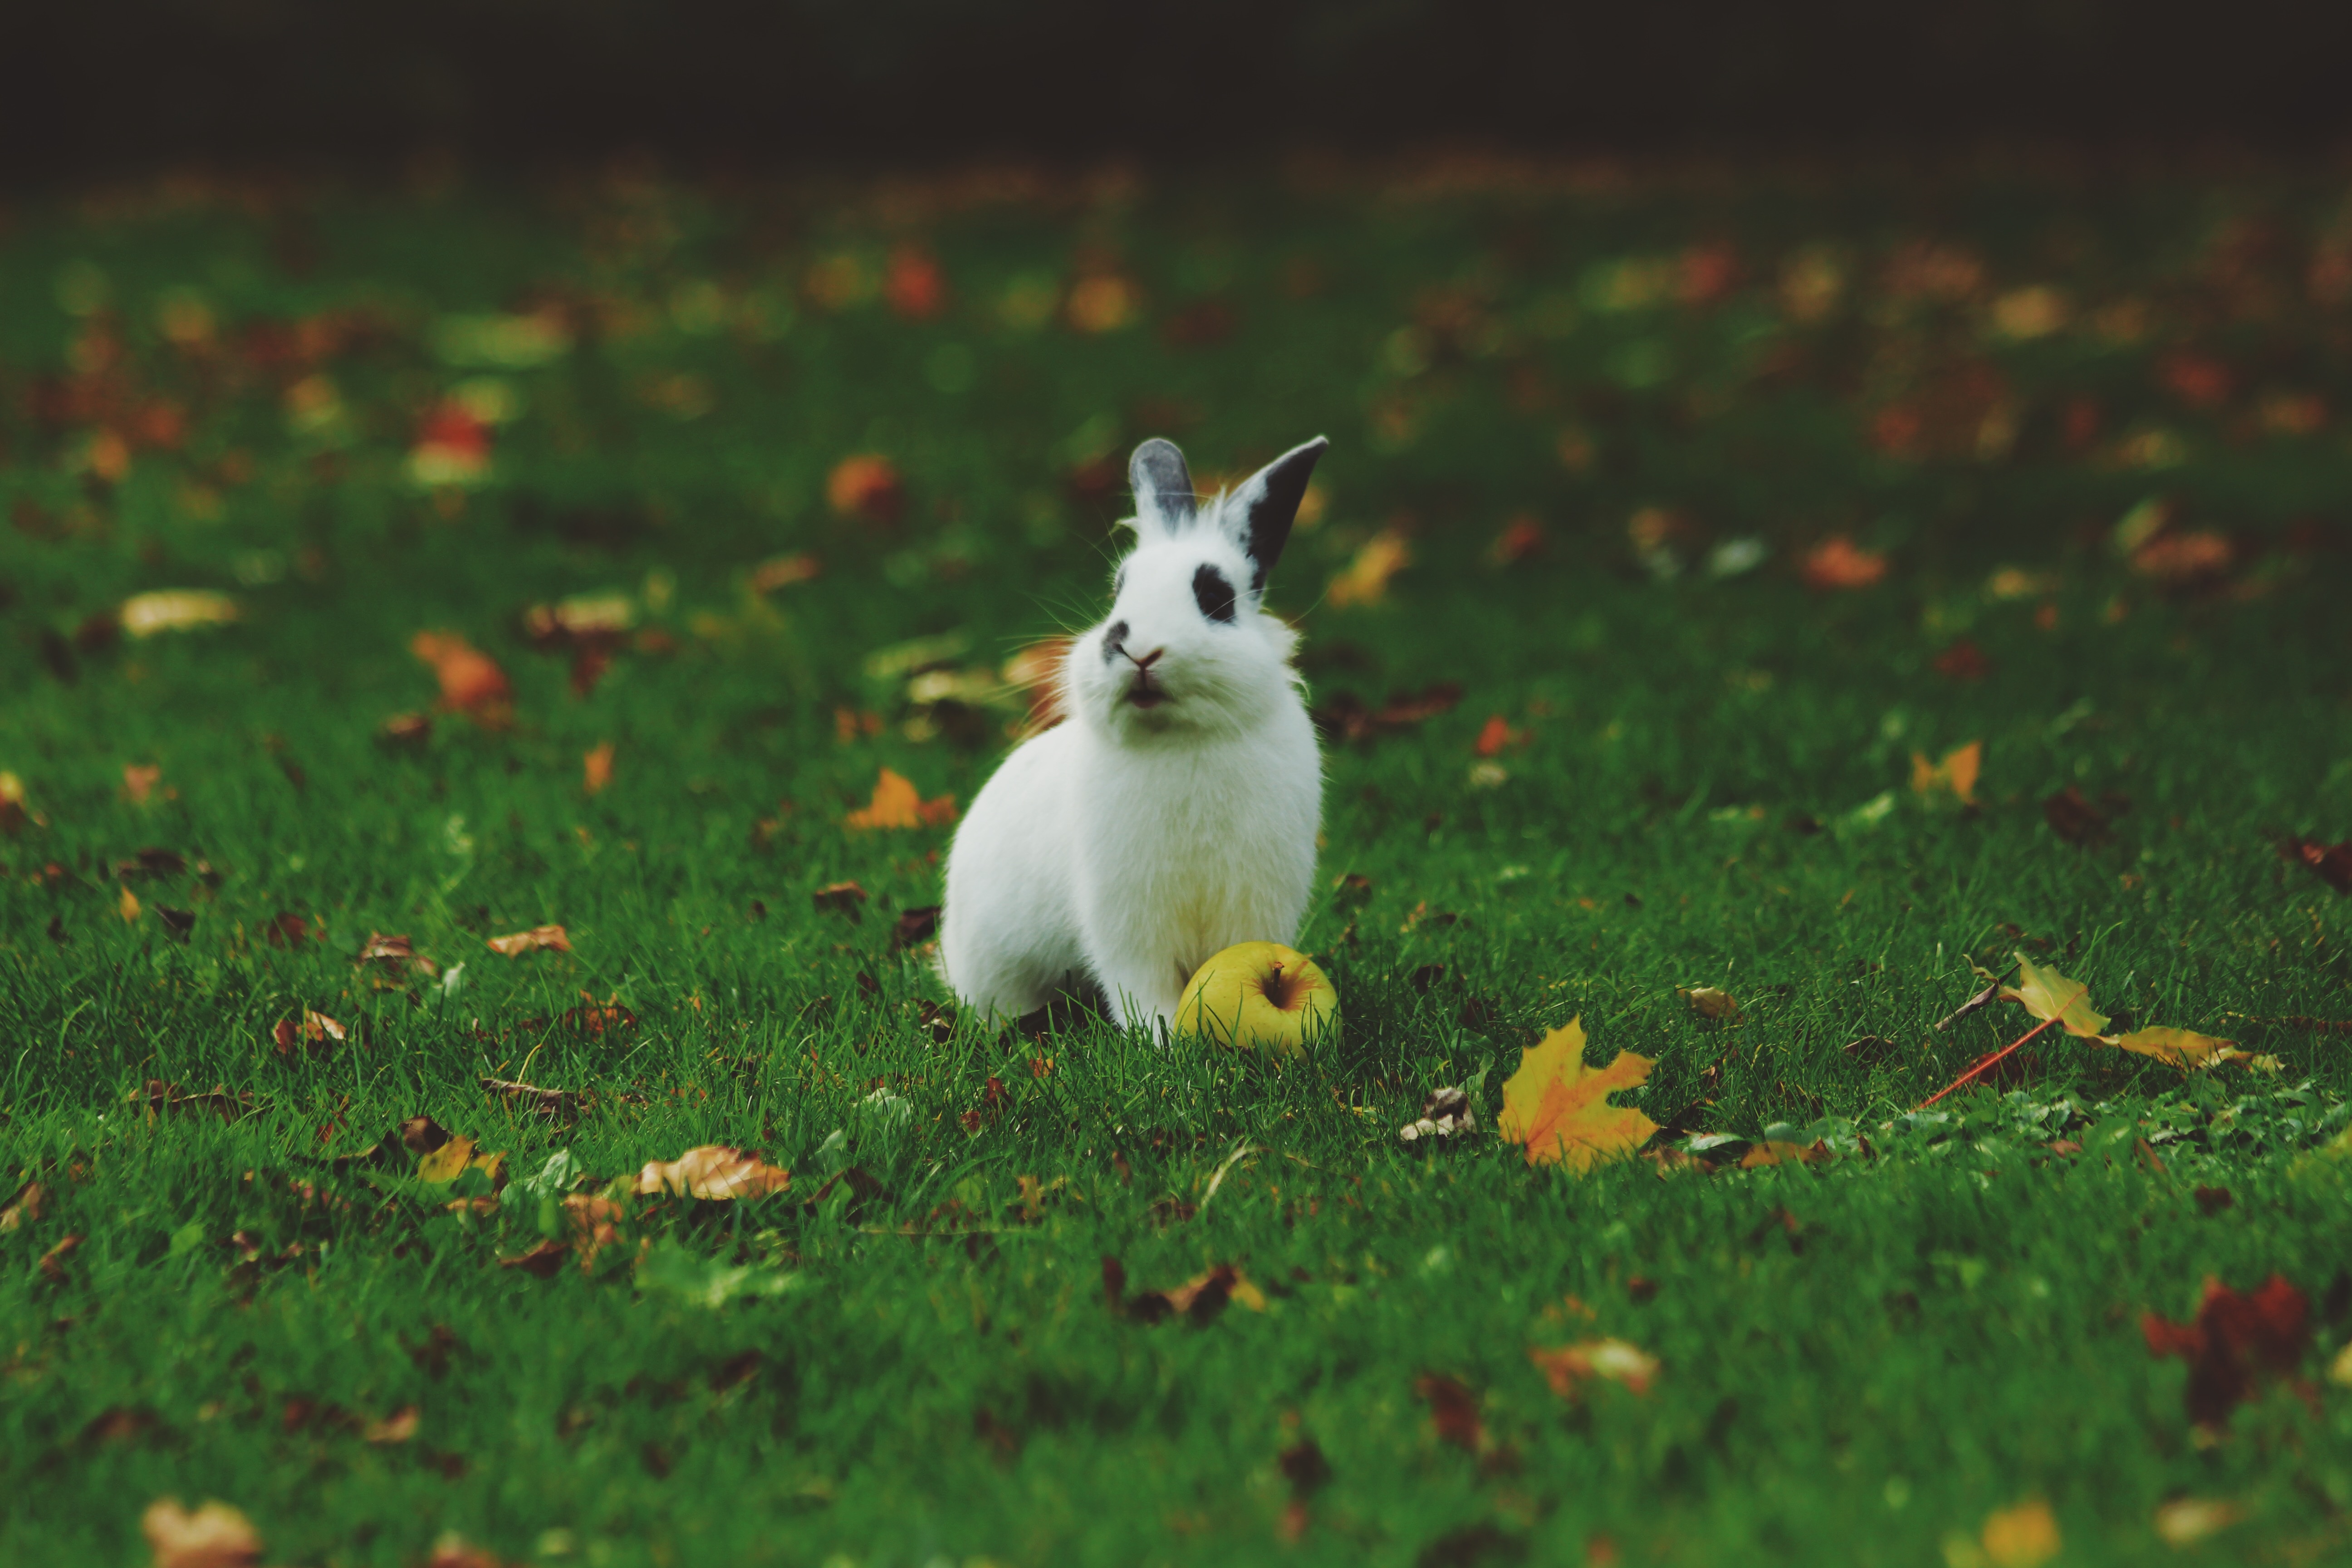
apple, nature, grass, meadow, leaf, flower, wildlife, green, autumn, mammal, fauna, rabbit, hare, vertebrate, bunny, rabits and hares